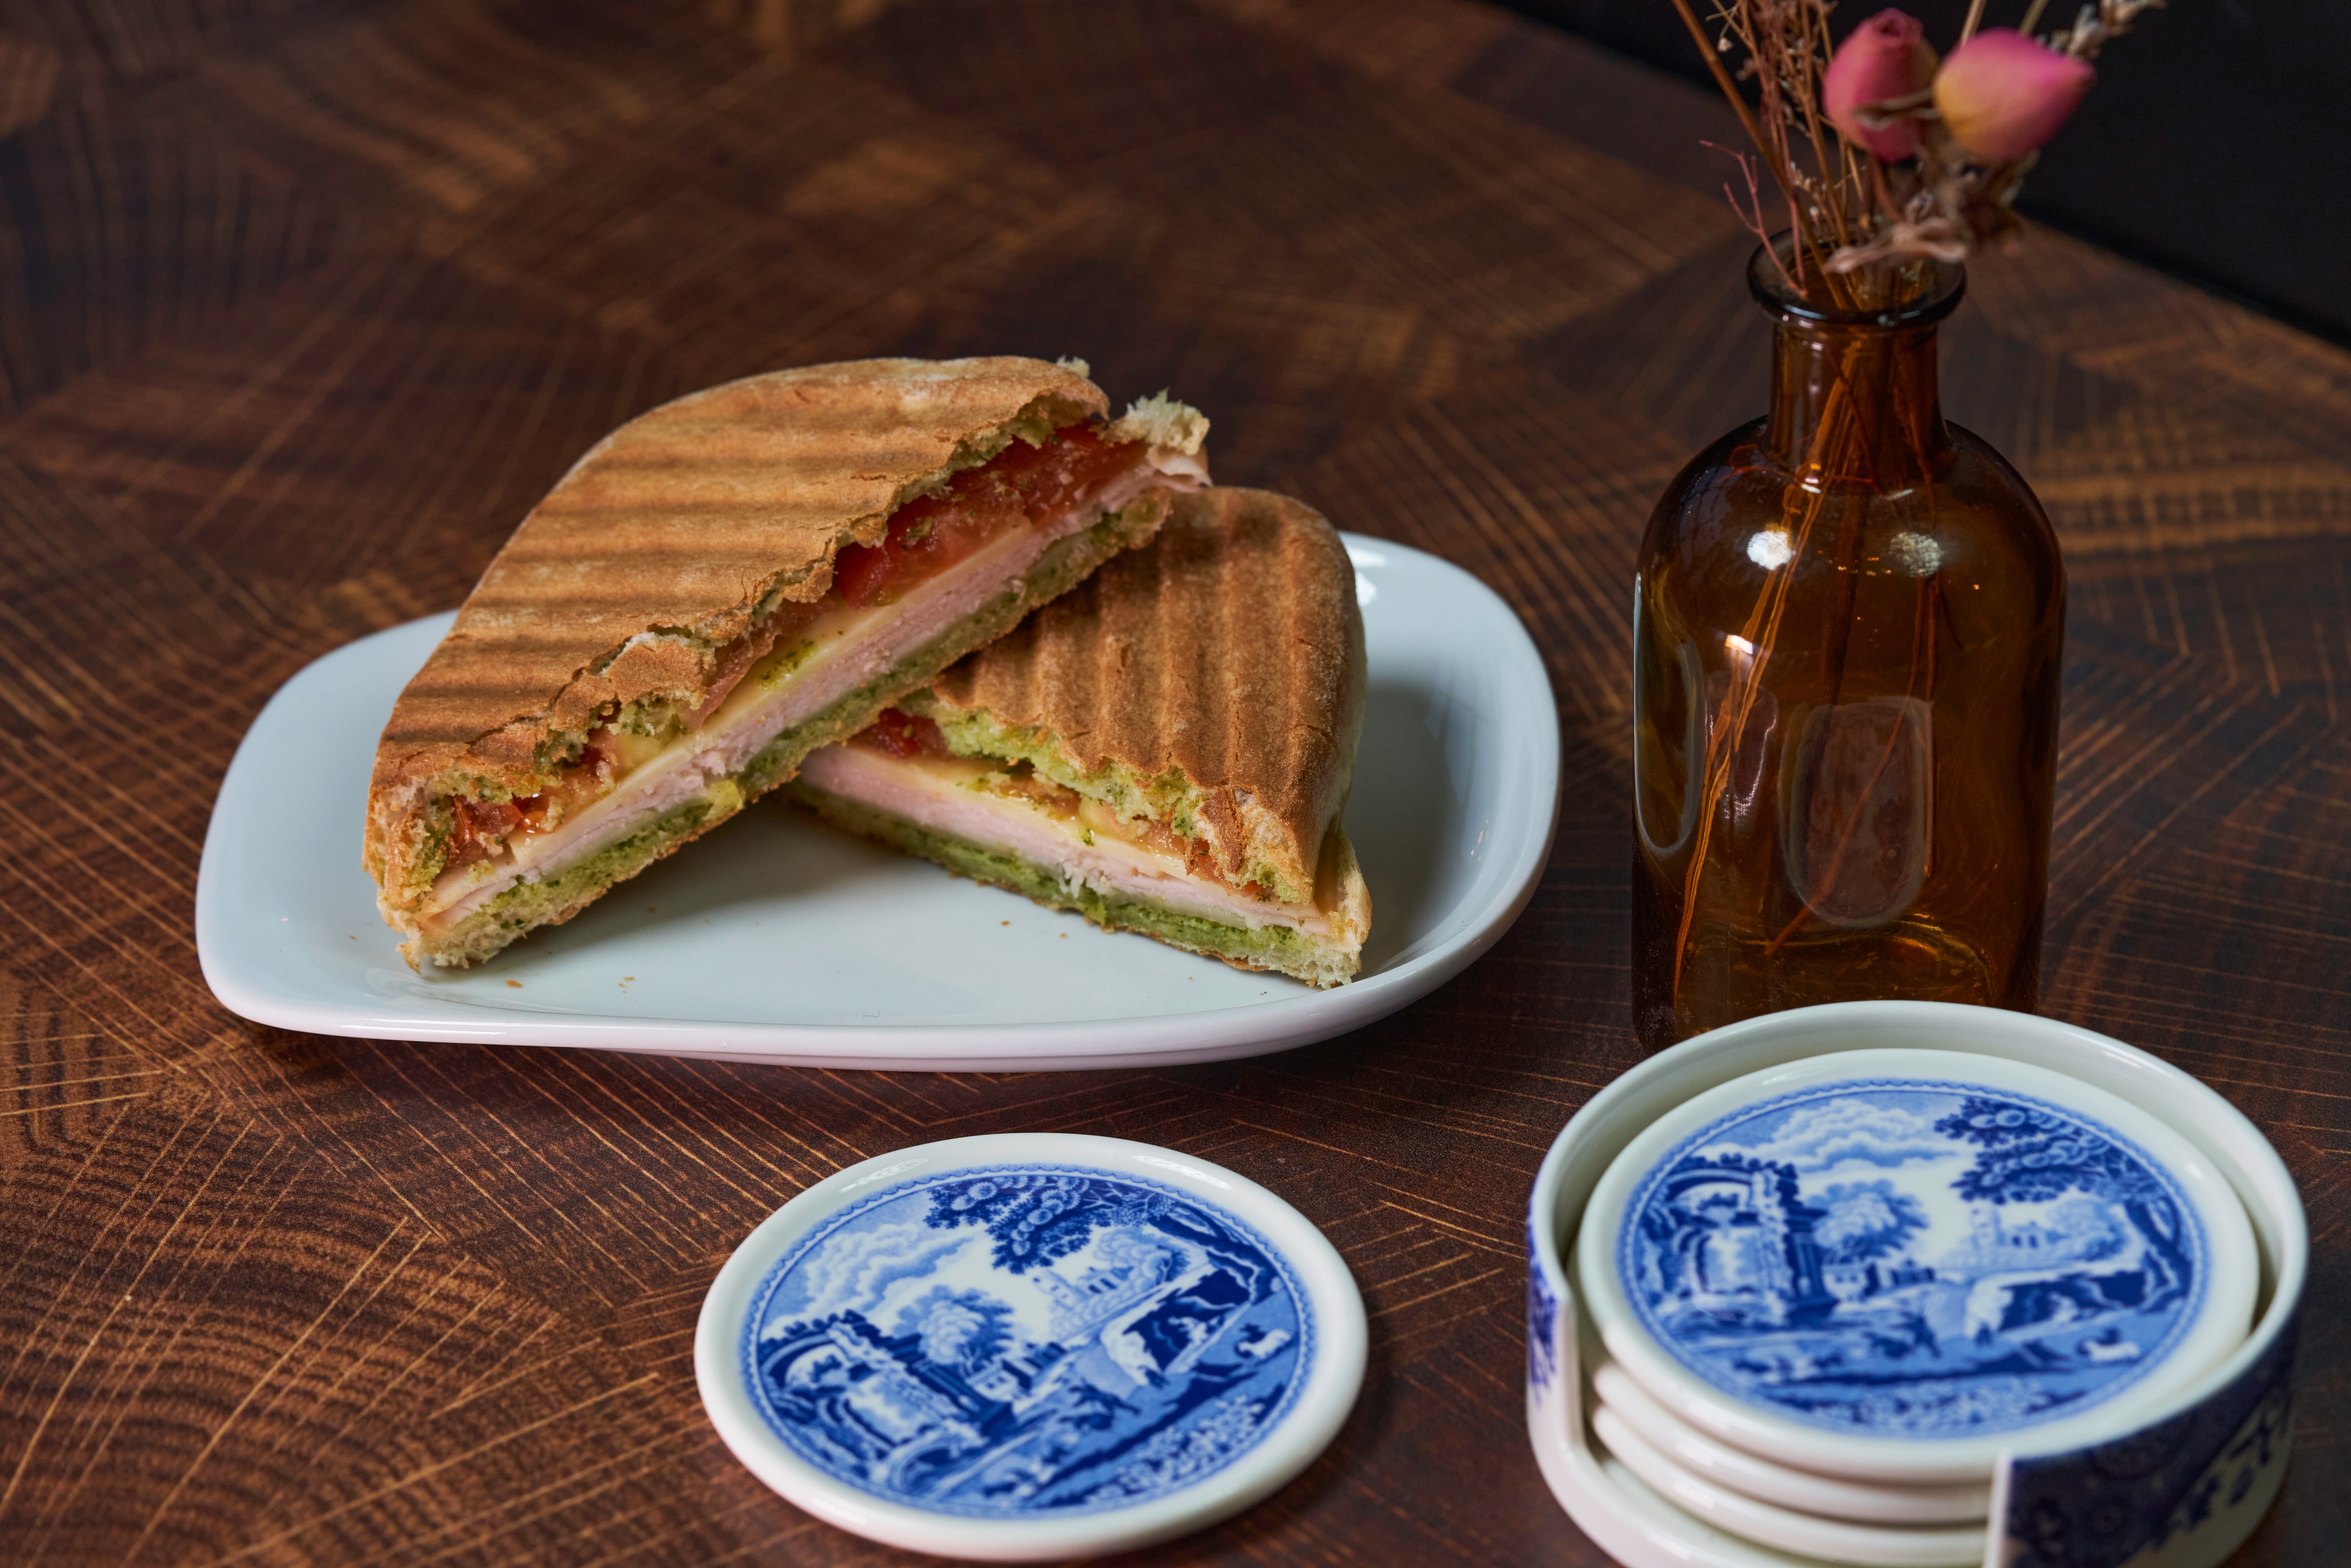
food, tableware, panini, drinkware, dishware, ingredient, bottle, plate, sandwich, recipe, serveware, cuisine, dish, table, Tramezzino, staple food, barware, baked goods, fruit, platter, finger food, fast food, produce, fork, glass bottle, porcelain, beer, knife, comfort food, drink, water bottle, blue and white porcelain, muffuletta, junk food, serving tray, breakfast, glass, tray, bread, pastry, american food, brown bread, meal, whole grain, ceramic, wine glass, distilled beverage, snack, wine bottle